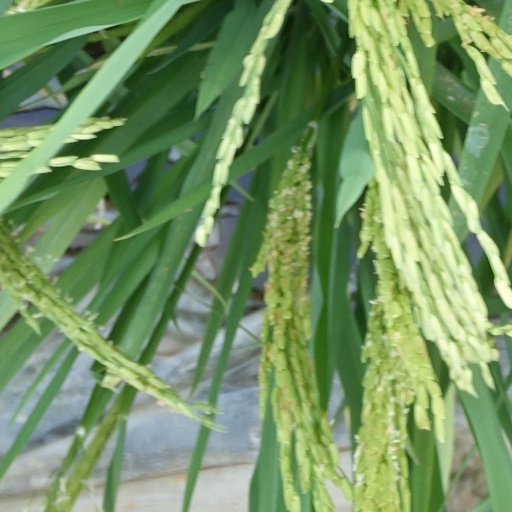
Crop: rice